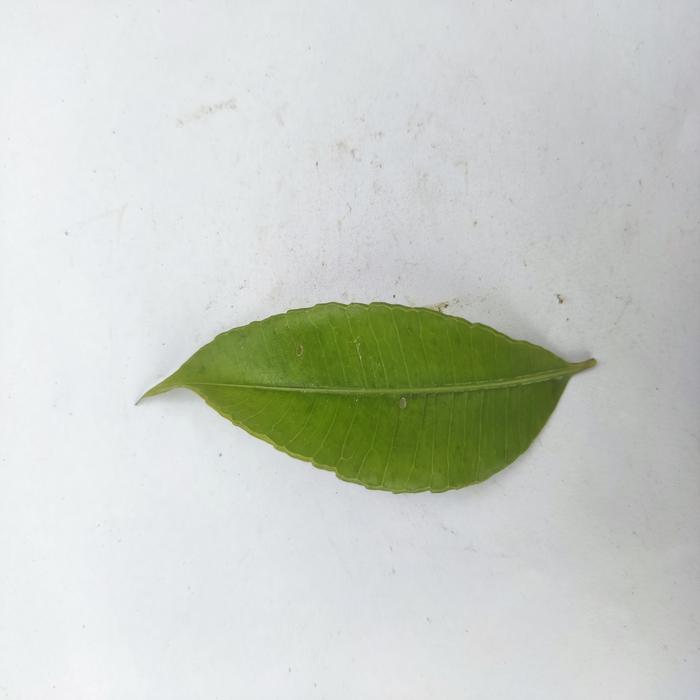
Crop: Hog Plum
Leaf condition: Anthracnose